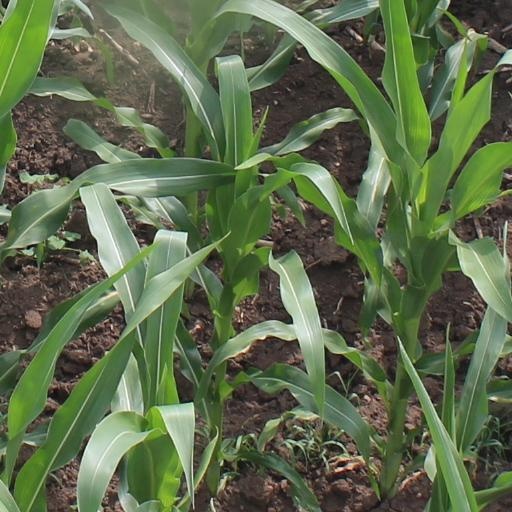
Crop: maize; corn